Ice hockey in Minnesota

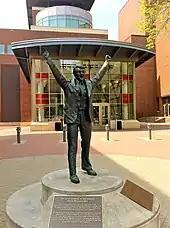
A statue of Herb Brooks outside RiverCentre, in Saint Paul

Elwin Romnes, a Minnesota native and former NHL player, took over as head coach at Minnesota in 1947. He rejected the new trend of importing Canadian players and continued to rely upon home-grown talent. After his departure 5 years later, that policy was reinforced by John Mariucci, another former NHLer who had won an intercollegiate title with Minnesota in 1940. Mariucci was a vocal critic of using Canadian players and achieved more notability for his commitment when Minnesota's American roster was able to match and even surpass other schools. In 1953 and 1954, the Gophers finished as the national runners-up thanks in large part to John Mayasich, the best college player at the time. Mayasich had been a star high school player and went on to set numerous records at the college level. He was so well regarded that in 2011, Mayasich was ranked as the best high school player in the history of Minnesota hockey. Despite his exploits, Mayasich didn't receive a single offer from an NHL team. While that was not wholly unexpected, Mayasich would later express regret in an interview with Sports Illustrated.